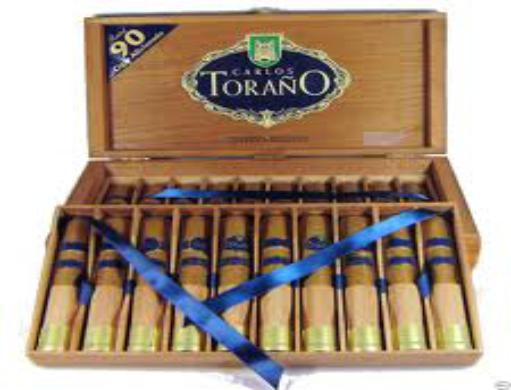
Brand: Carlos Torano
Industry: Necessities